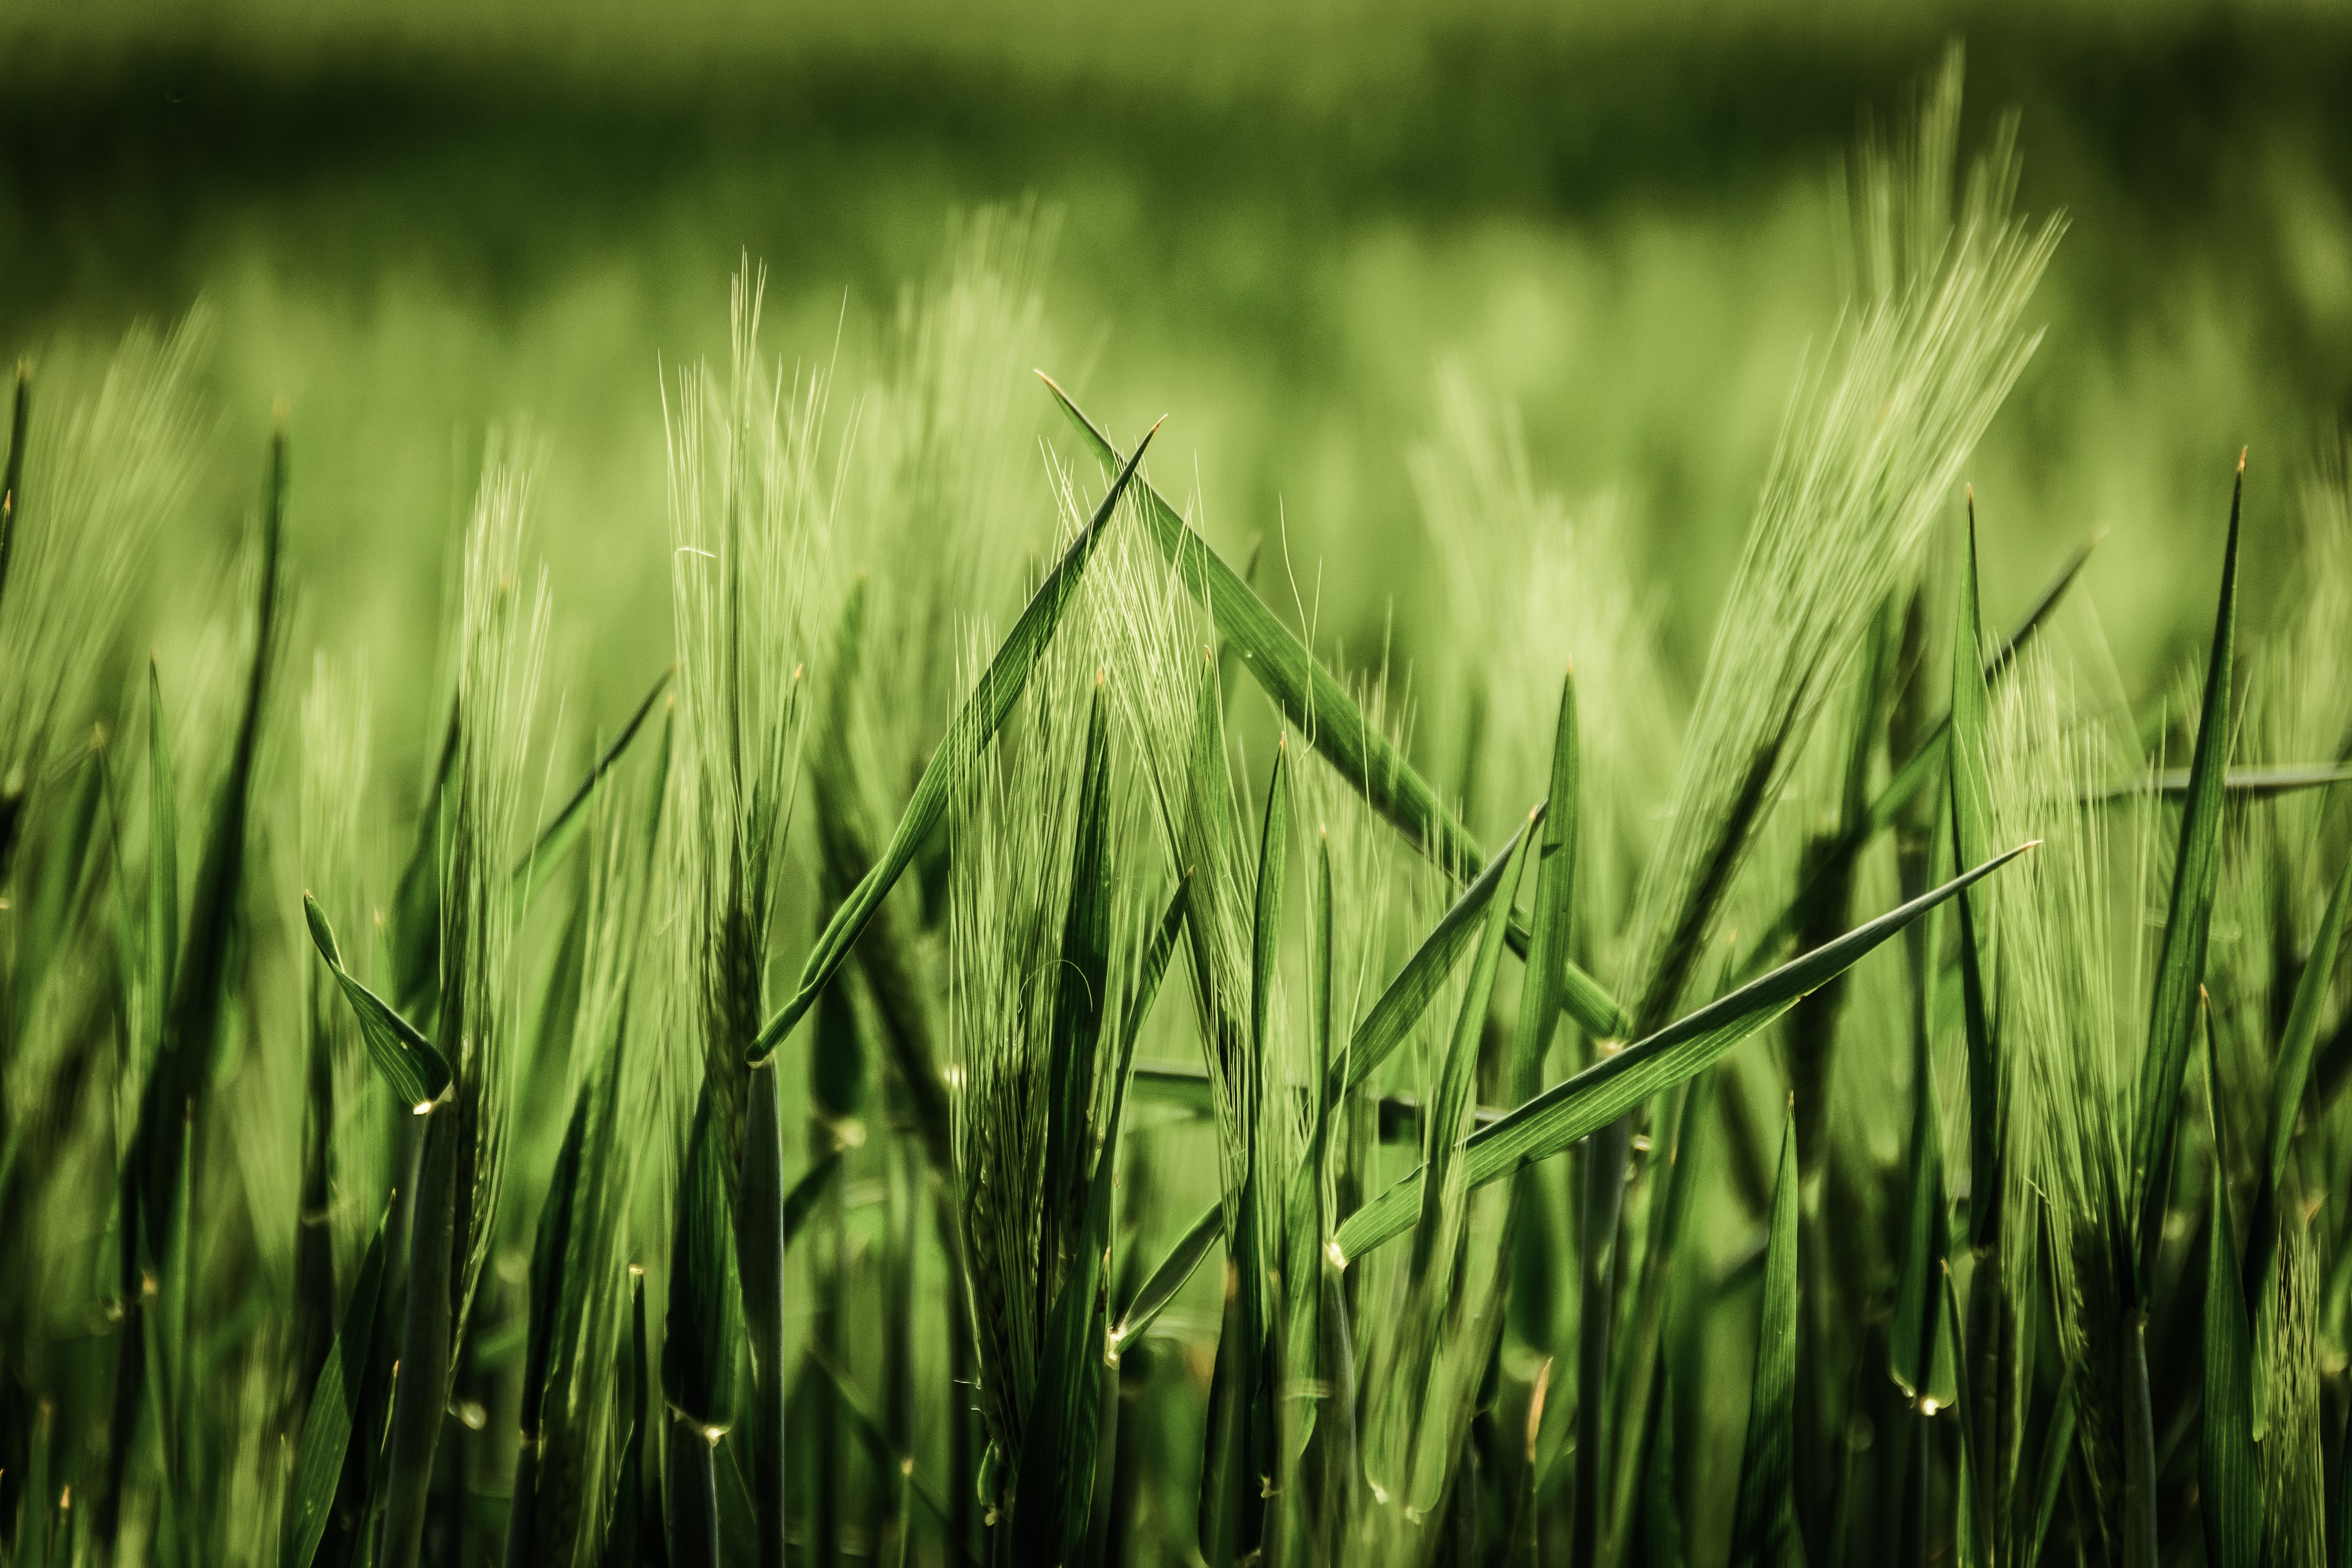
grass, plant, field, lawn, meadow, prairie, sunlight, leaf, flower, green, crop, agriculture, grassland, paddy field, flowering plant, grass family, plant stem, phragmites